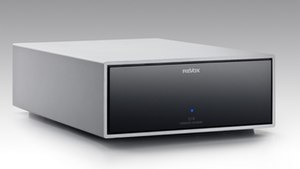
Revox / Produkter
Revox er en nu Tyskland virksomhed, udvikler et udvalg af high-end produkter som kombinerer ny teknologi med kvalitet; herunder musiksystemer, højtalere.